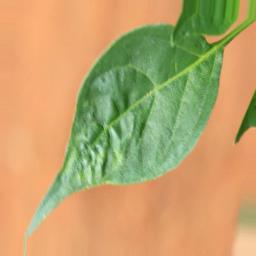
Label: mites_and_trips